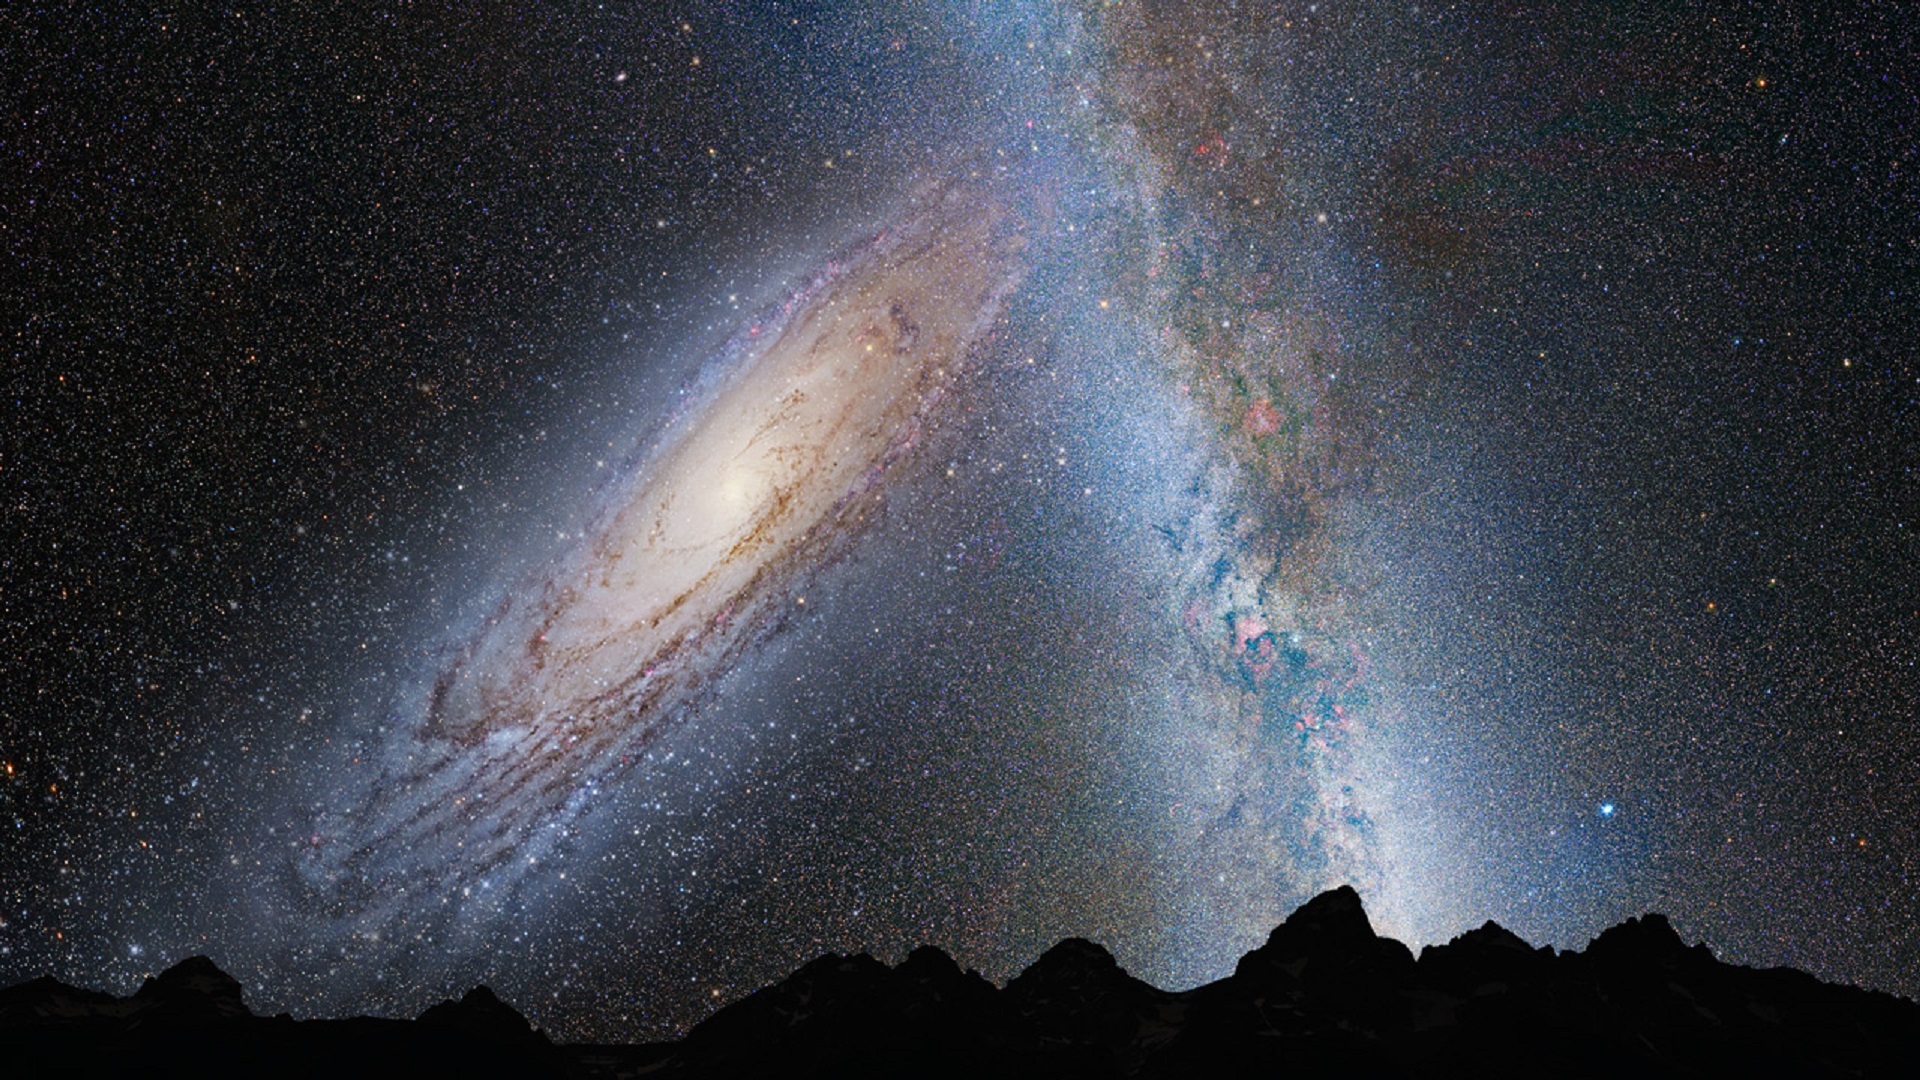
sky, night, star, milky way, cosmos, atmosphere, space, dust, glow, galaxy, outer space, starry, astronomy, stars, universe, midnight, celestial, andromeda, astronomical object, spiral galaxy